Robert Schriesheim

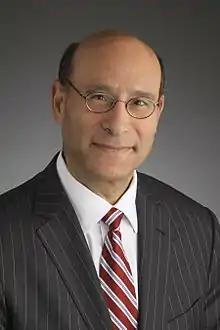

Robert A. Schriesheim (born 1960/61) is an American business executive who has been on the board of directors of 11 public companies, including as board chairman. He is chairman of Truax Partners LLC and has partnered with institutional investors leading large enterprises through complex corporate restructuring. According to a 2016 "Wall Street Journal" article, he has a "history of working in partnership with private equity firms, hedge funds and institutional investors in special situation circumstances". According to Barron's and "CFO" magazine, Schriesheim has "spent most of his career at the high end of the strategy spectrum, embroiled in complex restructurings" focused on capital allocation. He is also an adjunct professor at The University of Chicago Booth School of Business where he teaches a course titled "Corporate Governance and Activism: The Role of Boards in Critical Decisions".